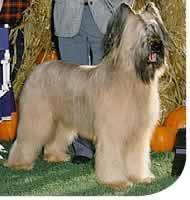
briard